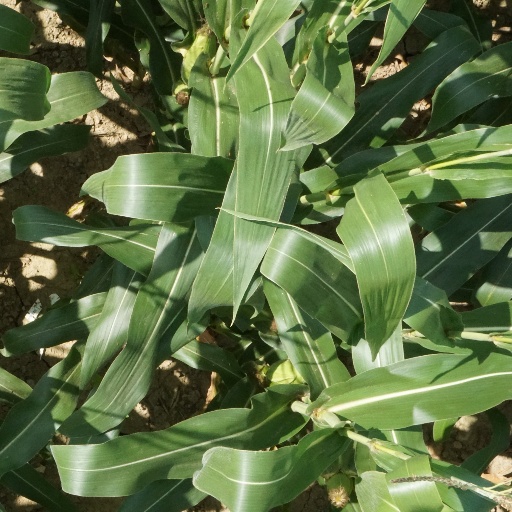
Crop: maize; corn